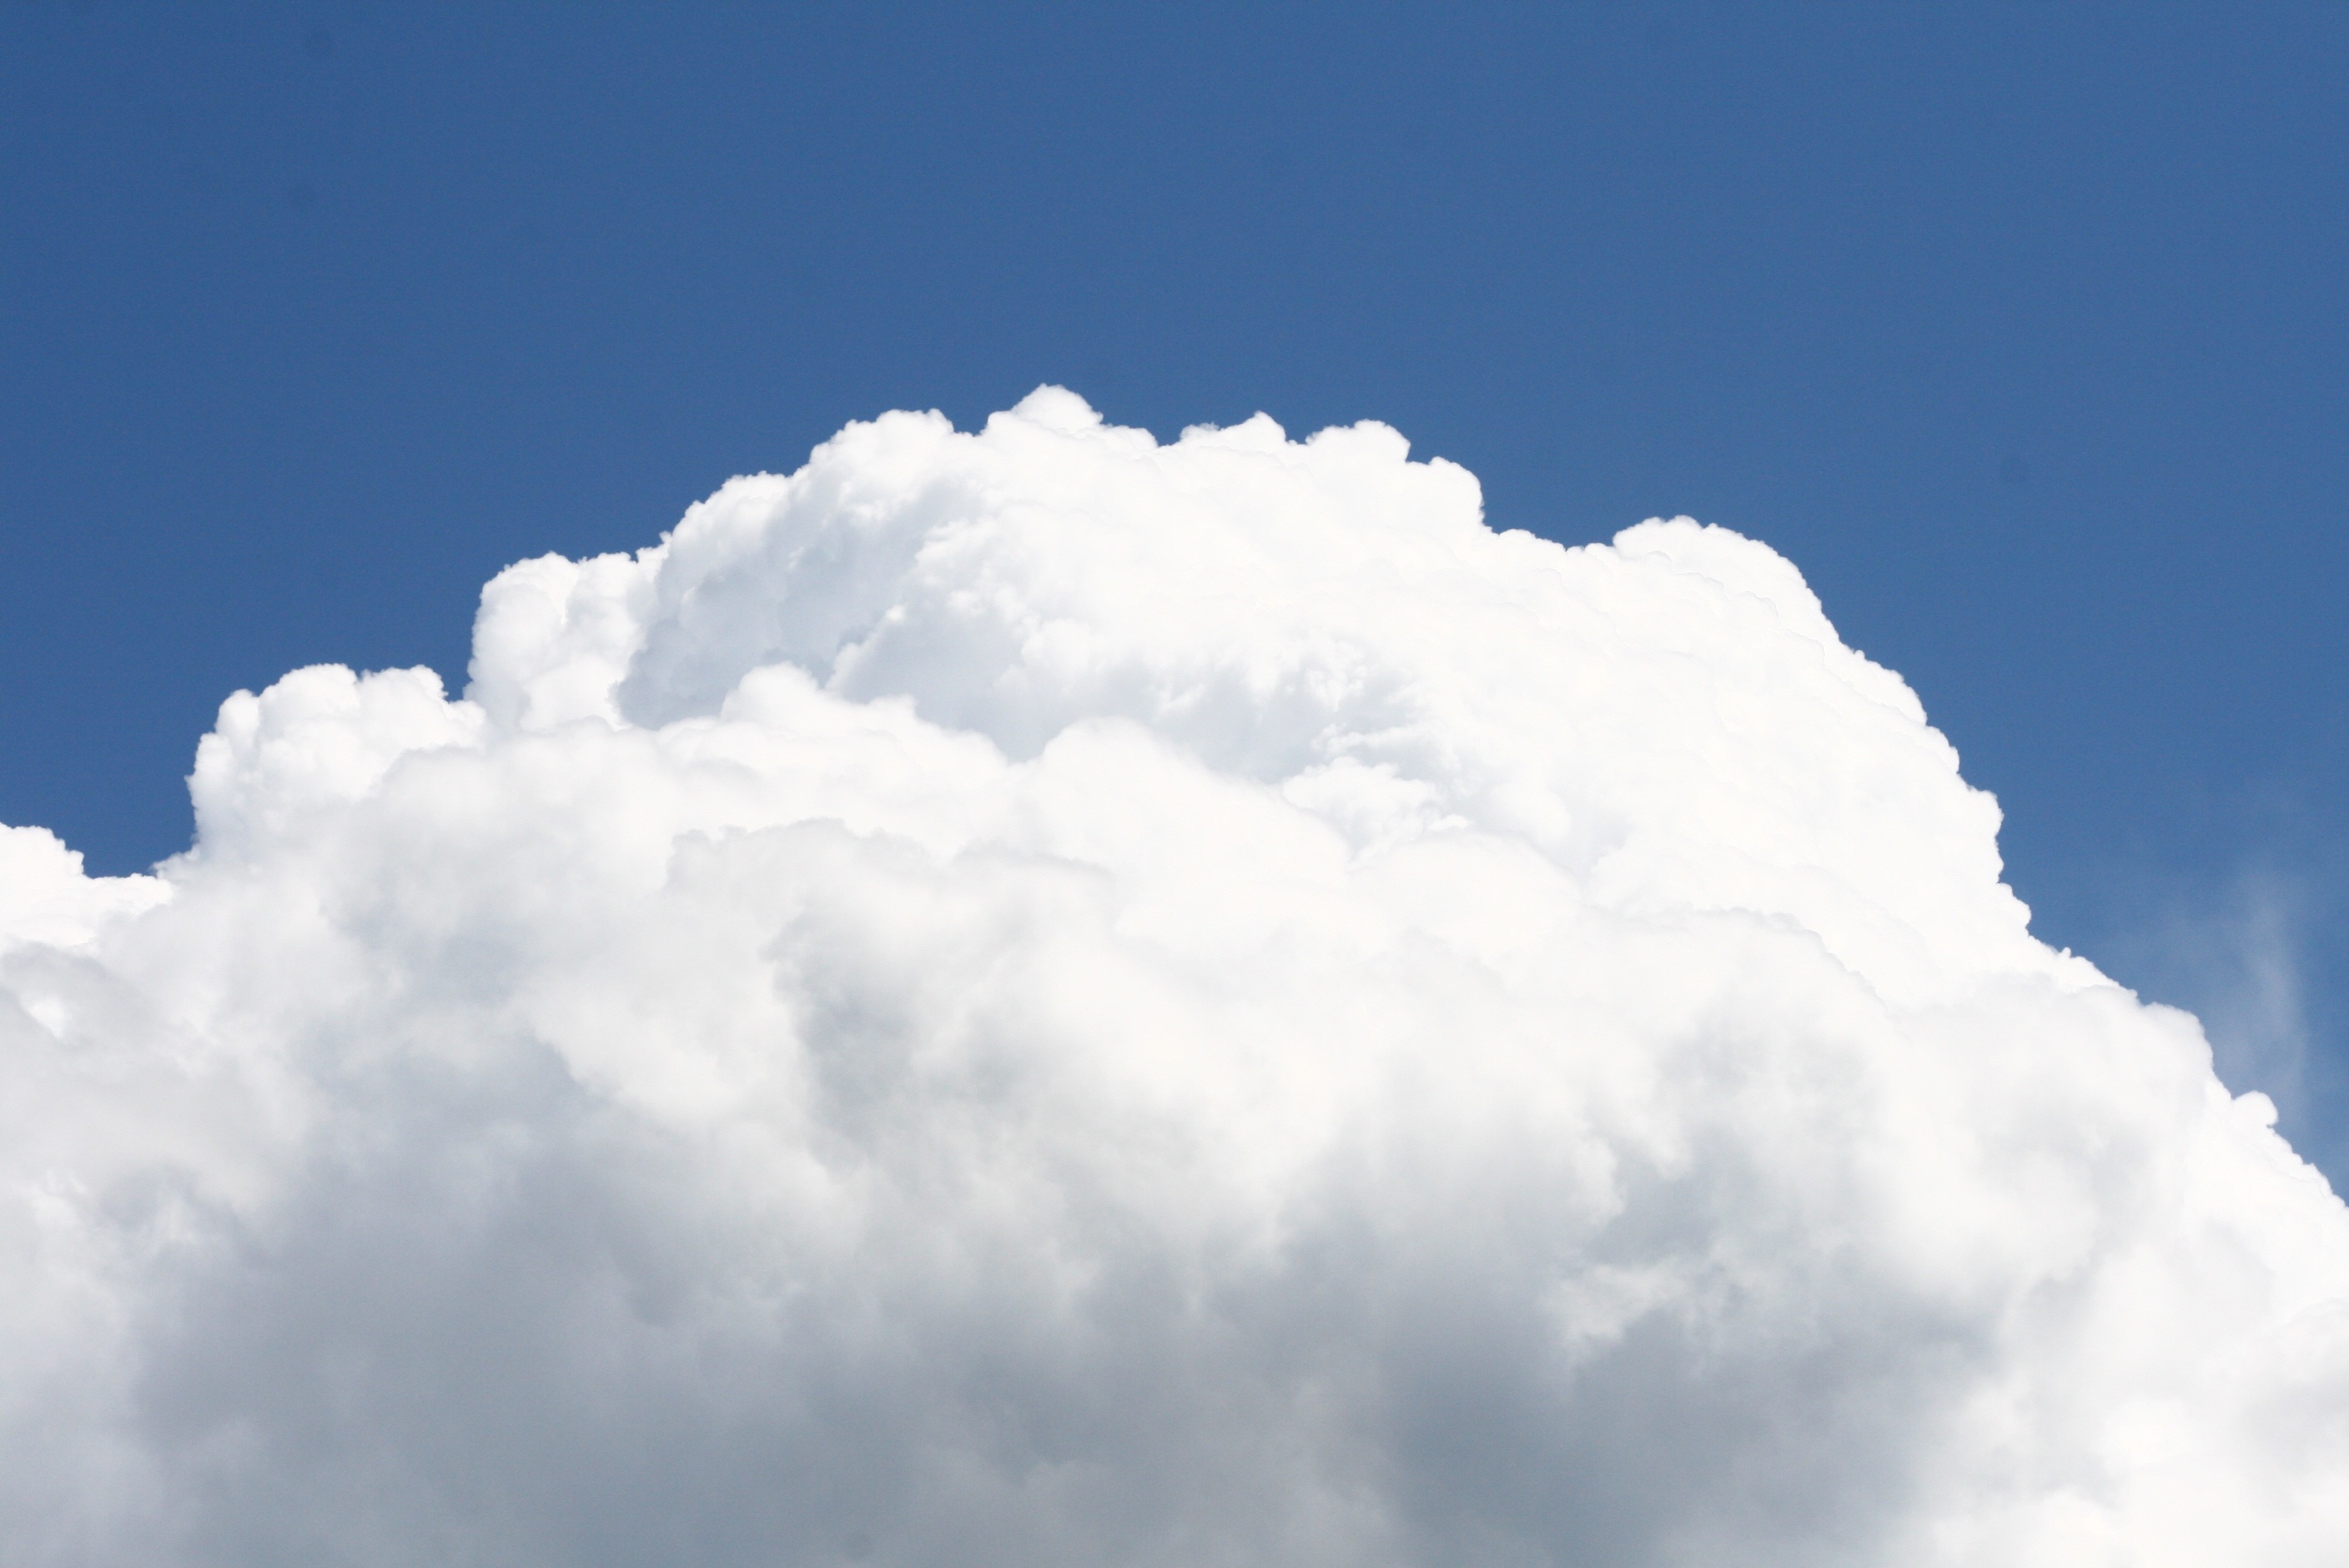
cloud, sky, atmosphere, summer, daytime, cumulus, blue sky, meteorological phenomenon, atmosphere of earth